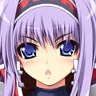
Portrait style: Anime Portrait